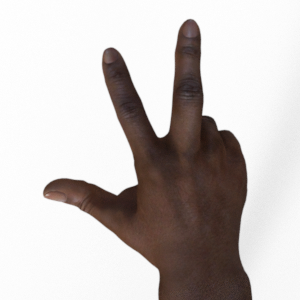
Label: scissors